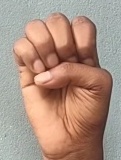
ASL sign: E